Lajos Dinnyés

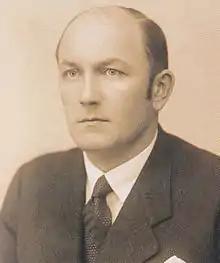
Dinnyés in the 1930s

Lajos Dinnyés (16 April 1901 – 3 May 1961) was a Hungarian politician of the Smallholders Party who served as the first pro-communist Prime Minister of the Second Hungarian Republic from 1947 to 1948.